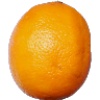
Label: Lemon Meyer 1